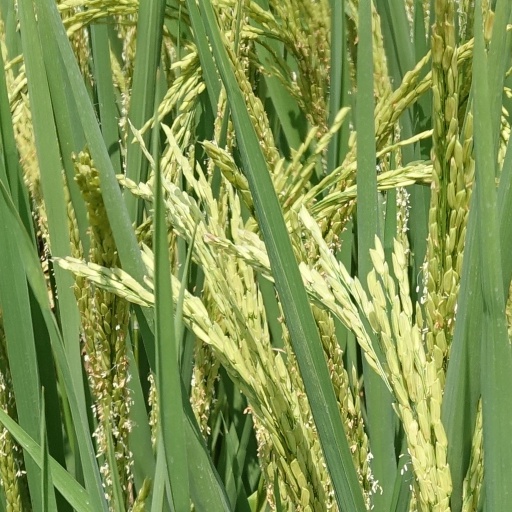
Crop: rice